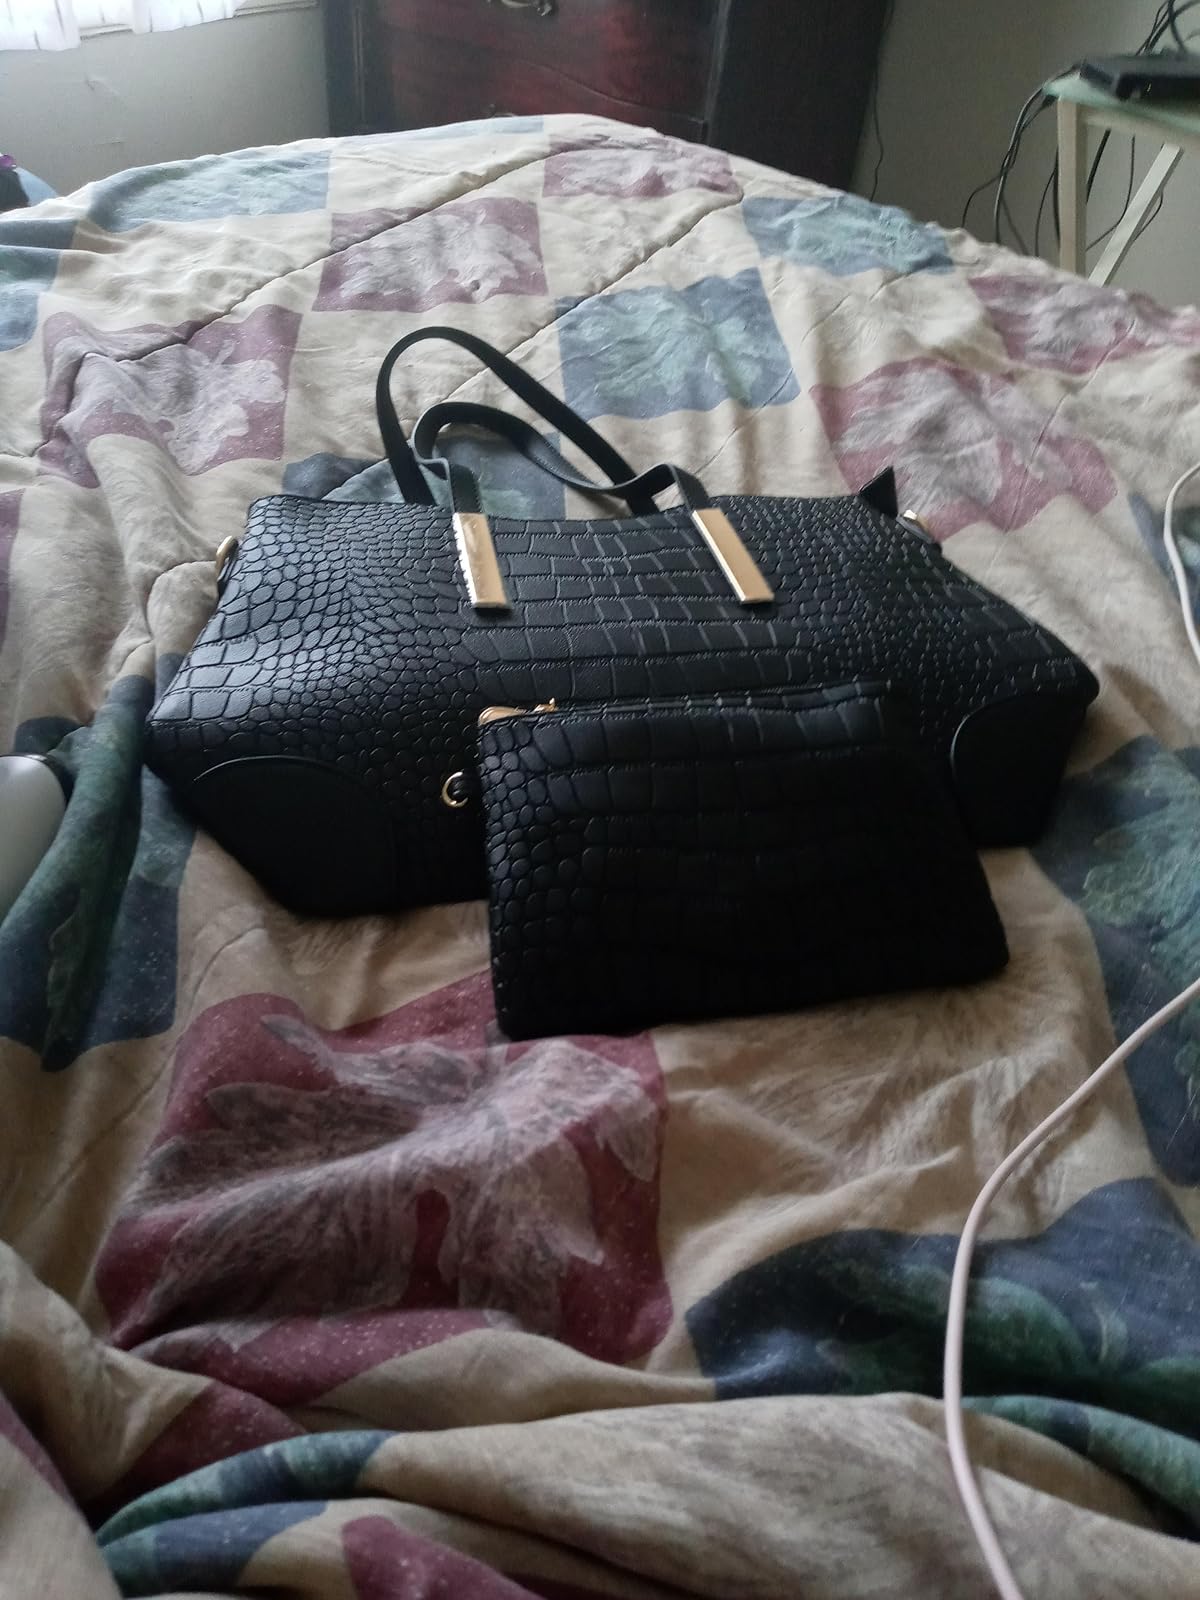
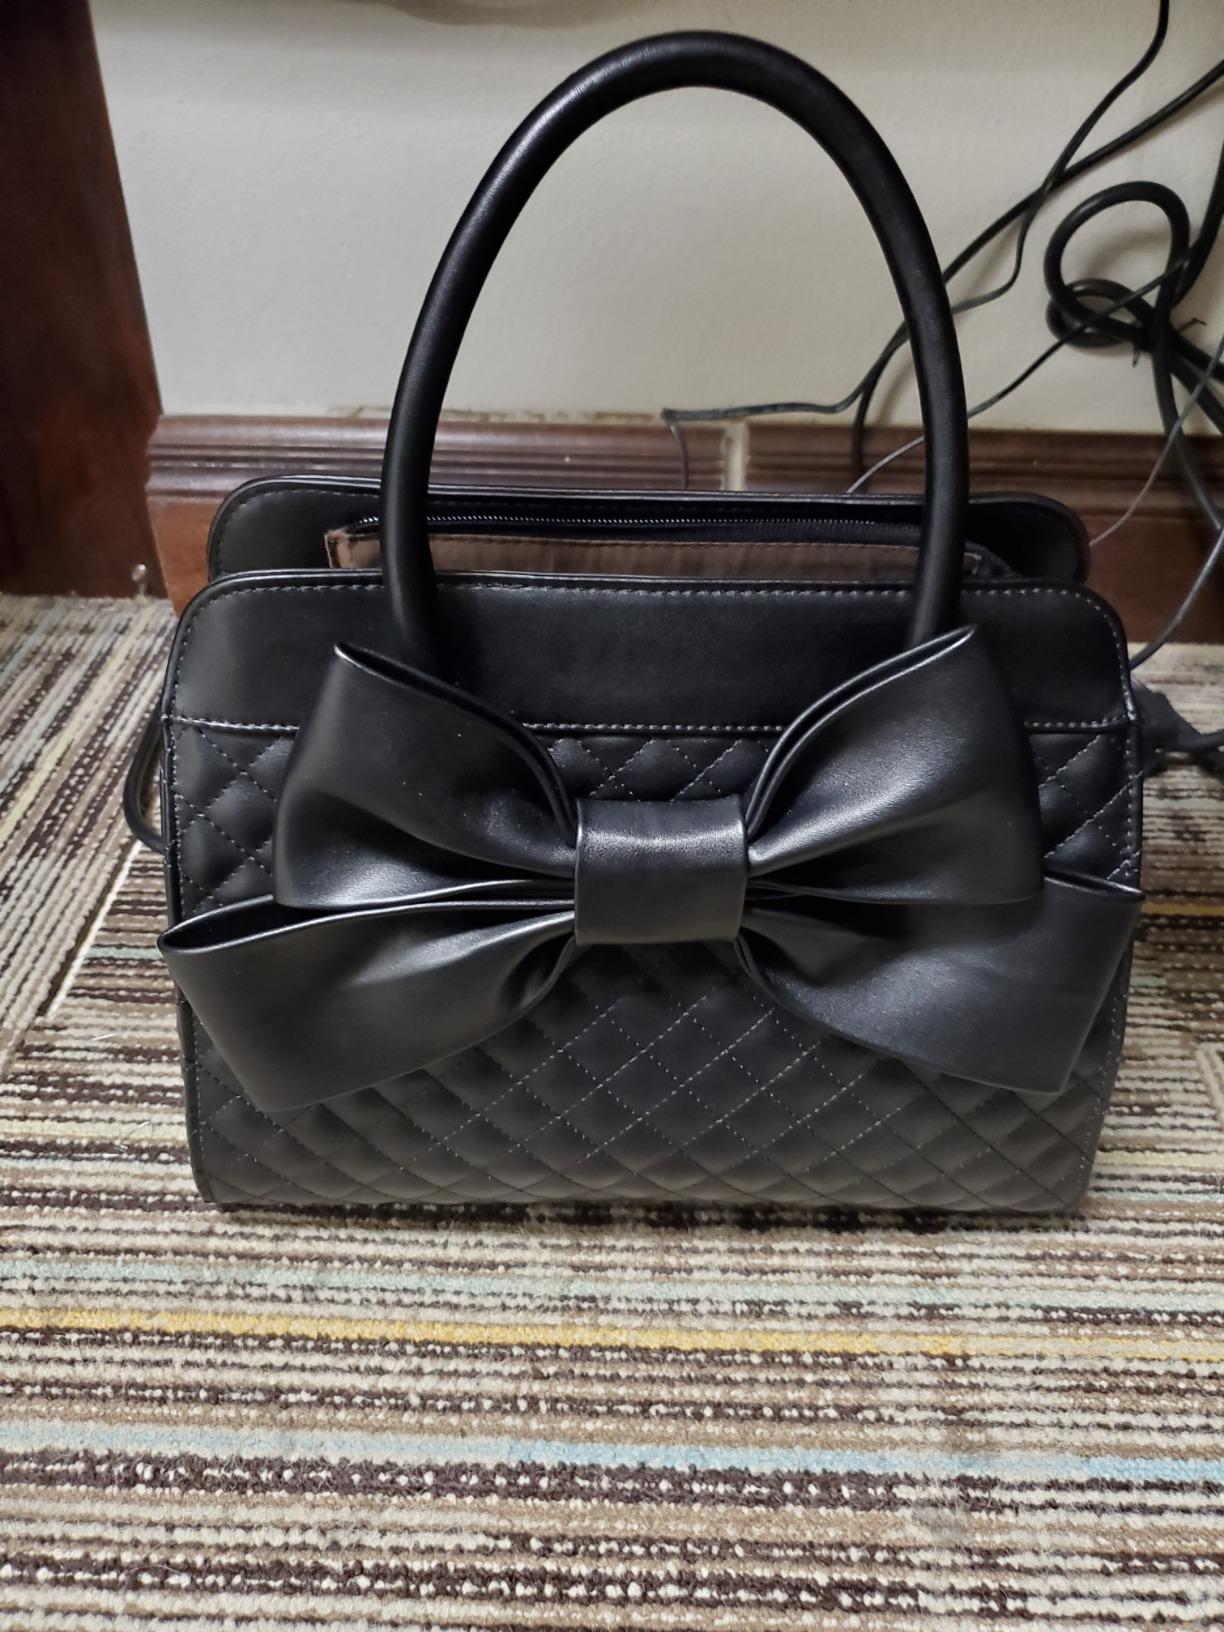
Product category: accessories_handbag
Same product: no